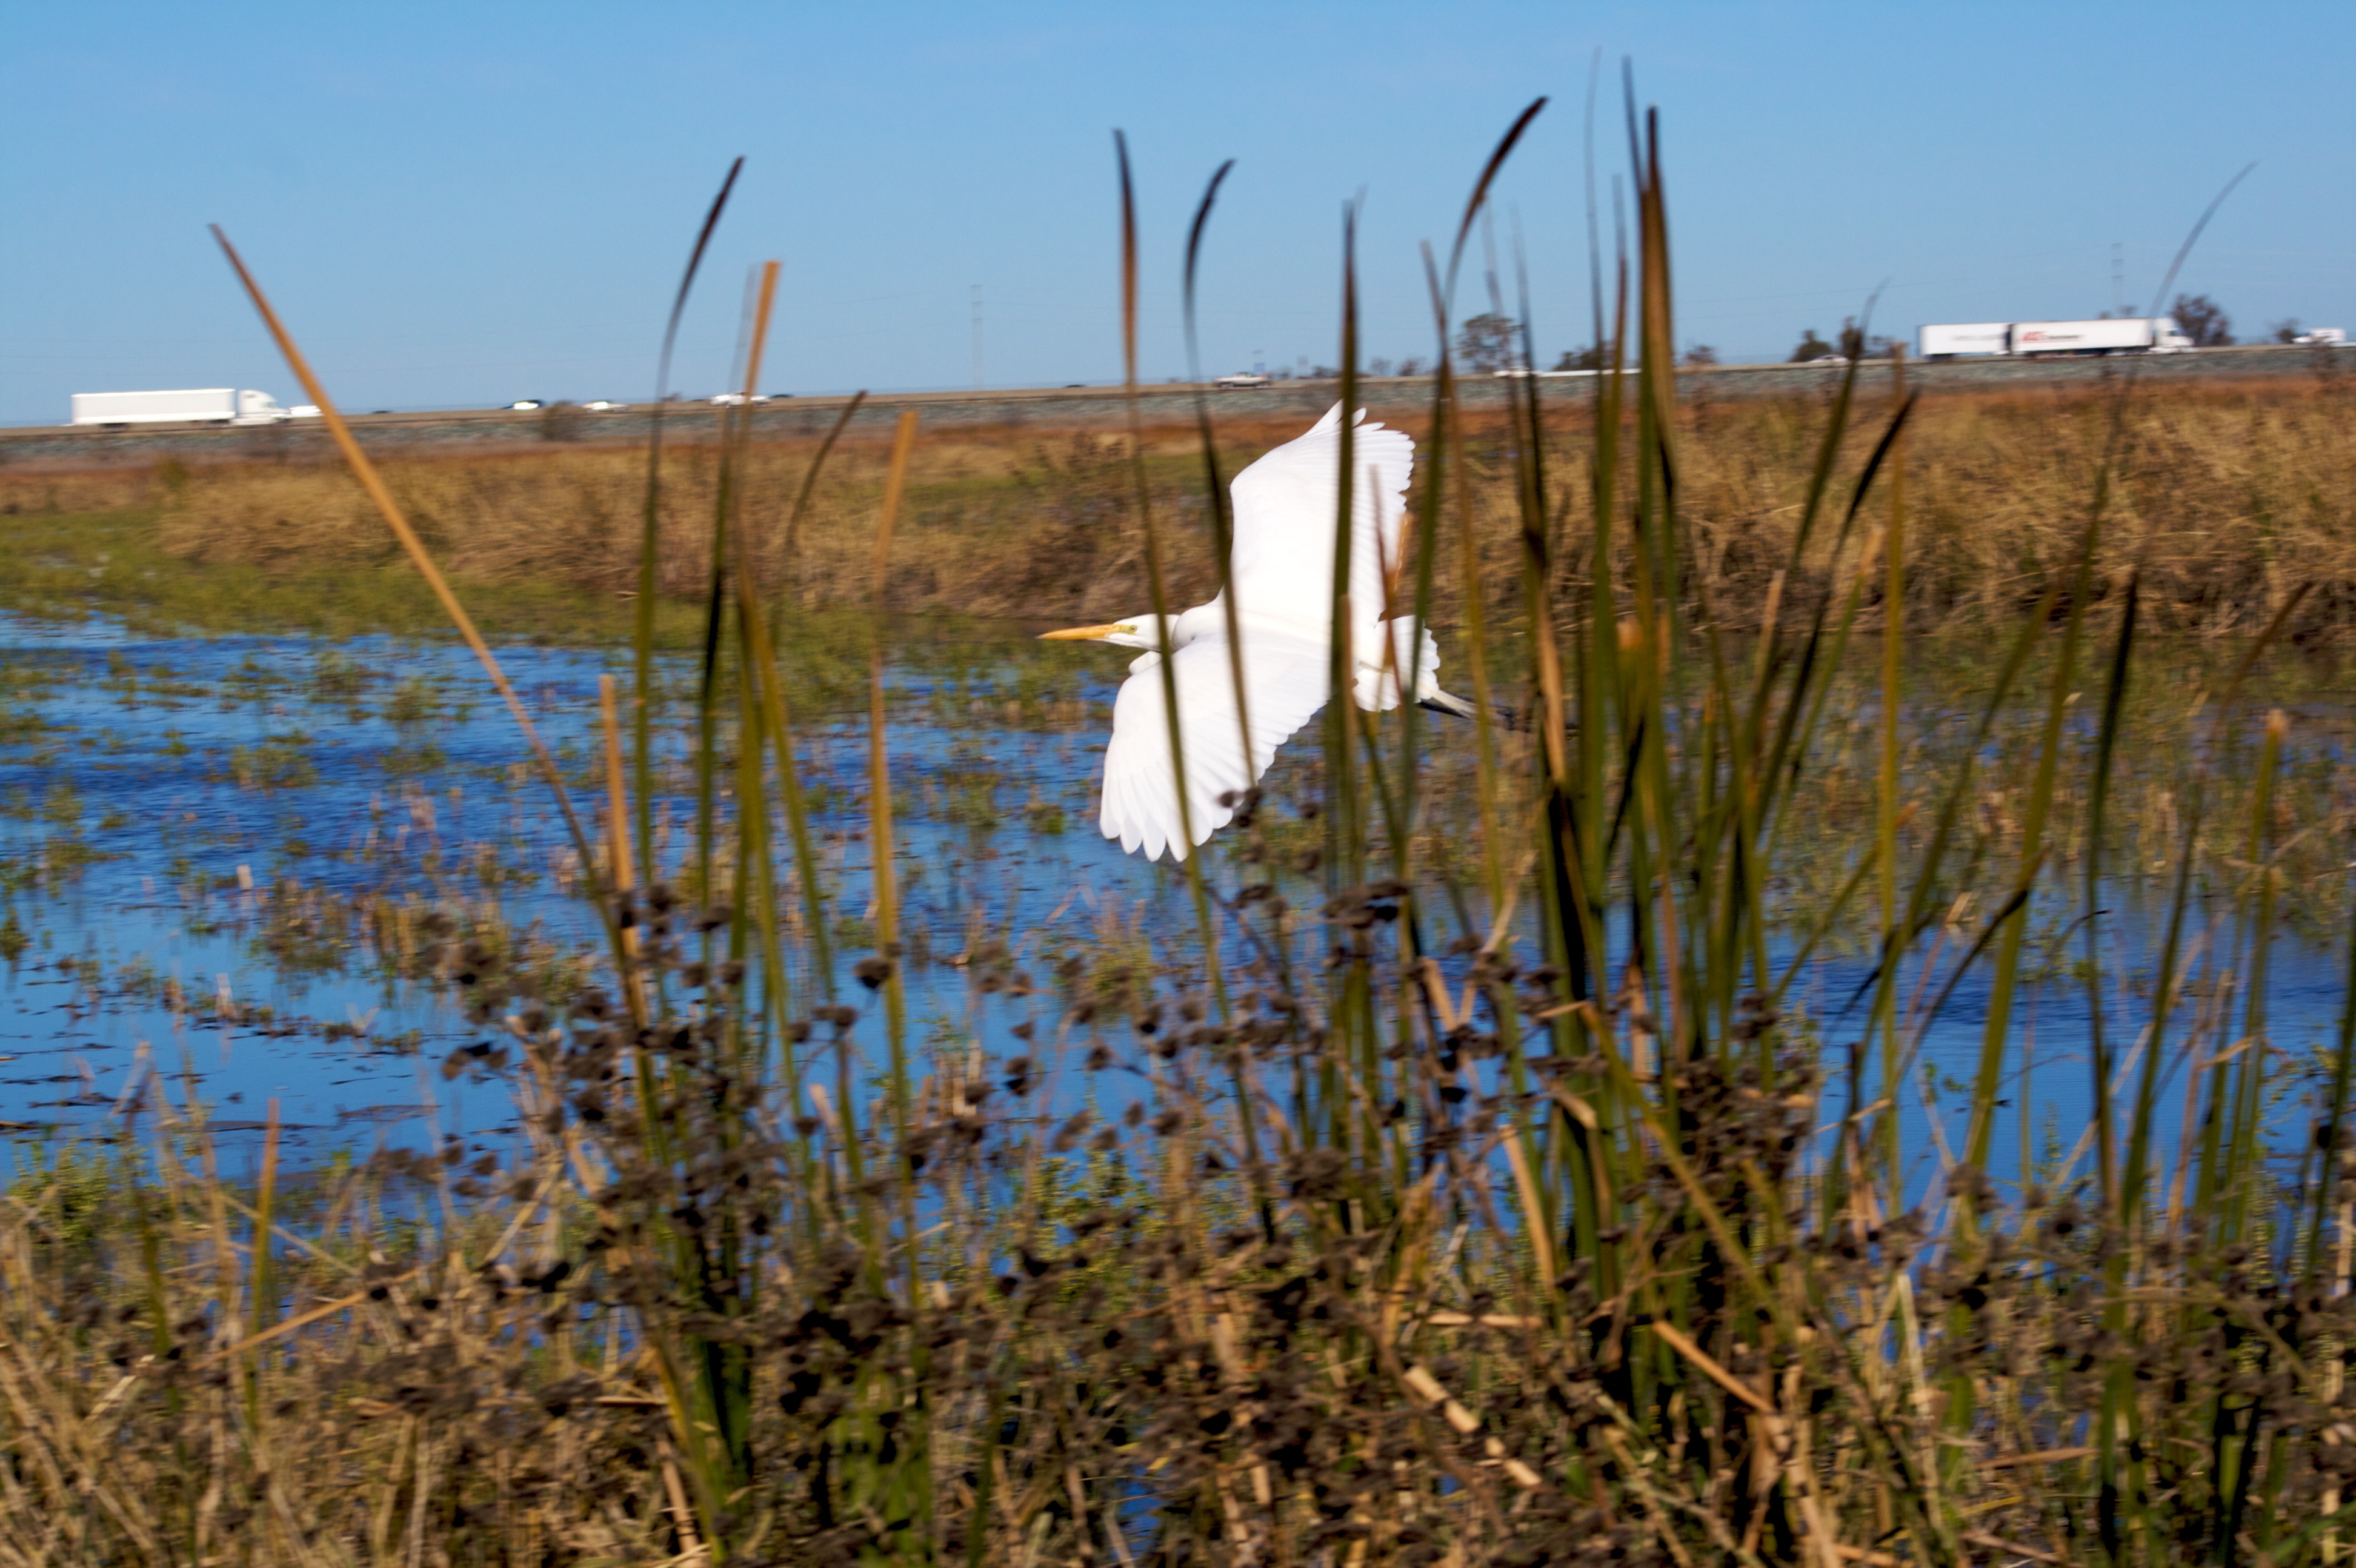
marsh, swamp, wilderness, bird, prairie, wind, wetland, bog, habitat, ecosystem, yolowetlands, greategret, natural environment, grass family, phragmites